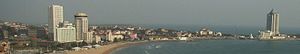
Qingdao
Strandområdet ved Qingdao, 2005
Qingdao er en kinesisk havneby og ferielokalitet i provinsen Shandong. Byen der har ca. 3 mio. indbyggere ligger ved Fushan Bugten med en ideel naturhavn ud mod Det Gule Hav omkring 350 km sydøst for Beijing.